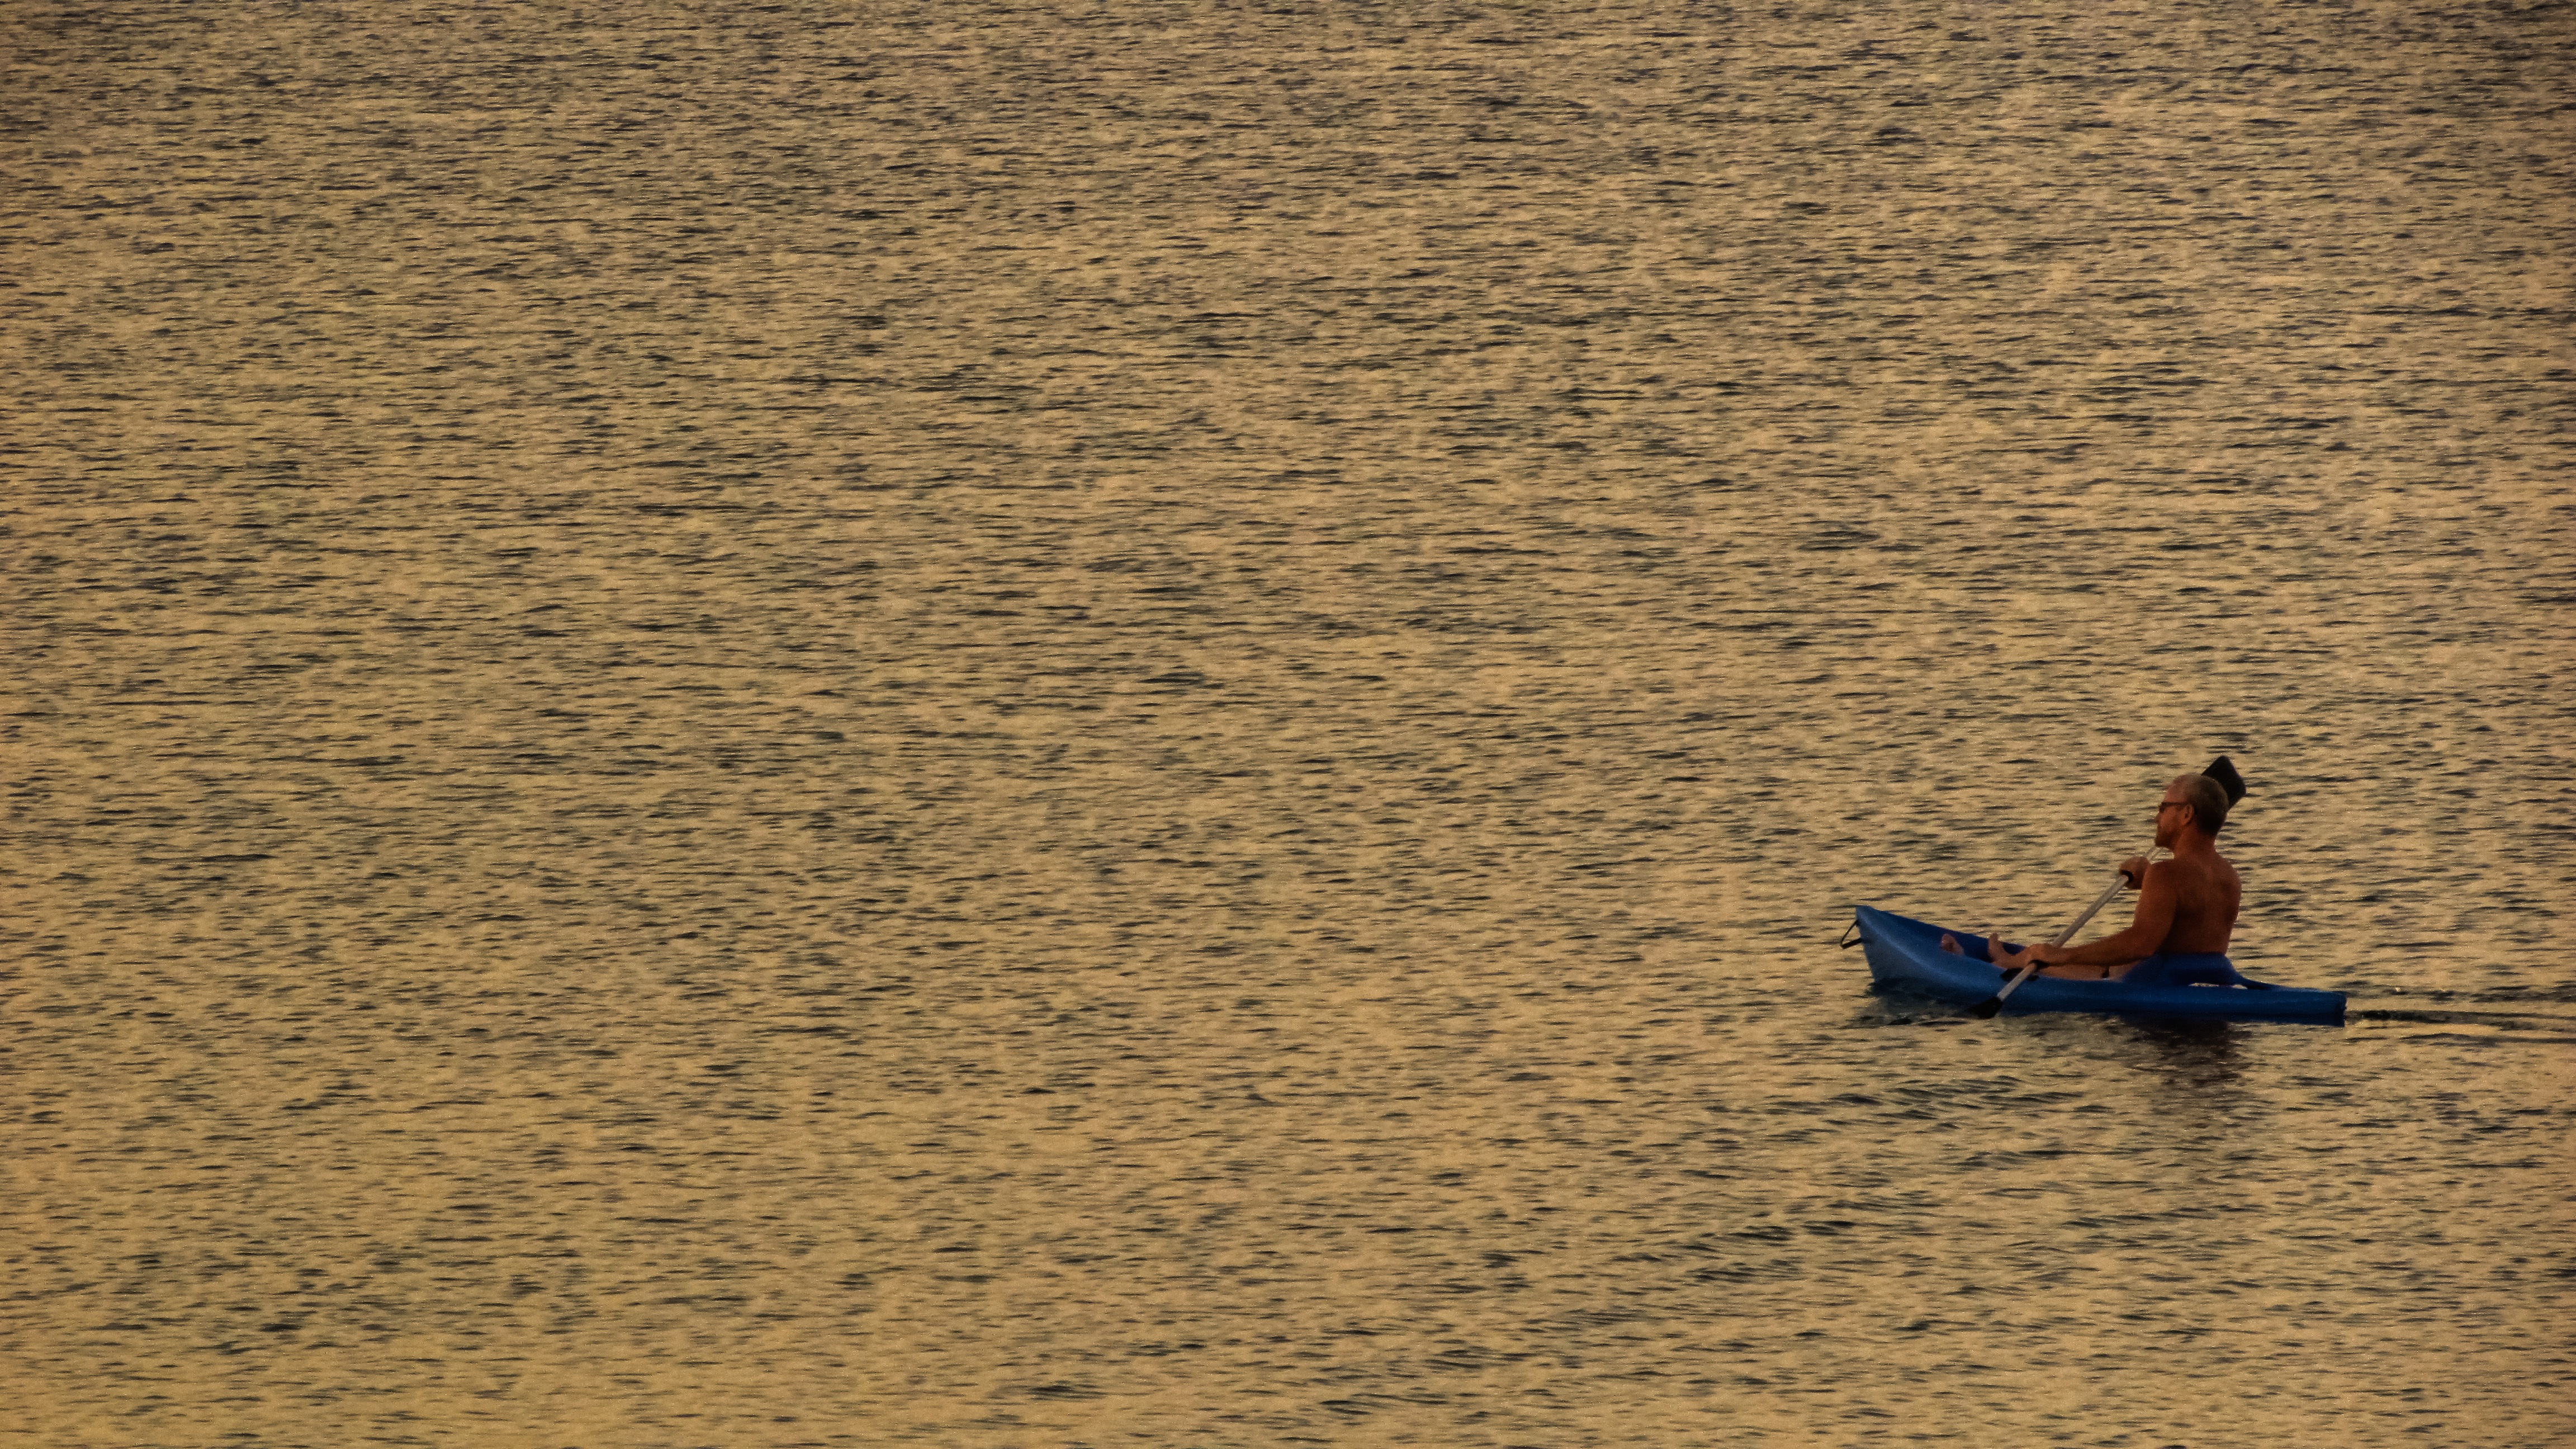
sea, water, sand, sport, morning, adventure, canoe, recreation, holiday, leisure, activity, afternoon, active, canoeing